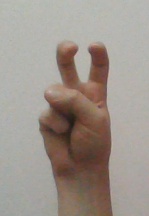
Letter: toot